Petra Christian University

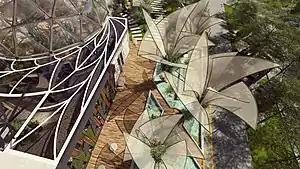
The panoramic view of designed by Petra Christian University alumni in 2018.

The members of Petra Christian University Foundation is composed of representatives from , representatives from supporting churches, and influential Christian figures.